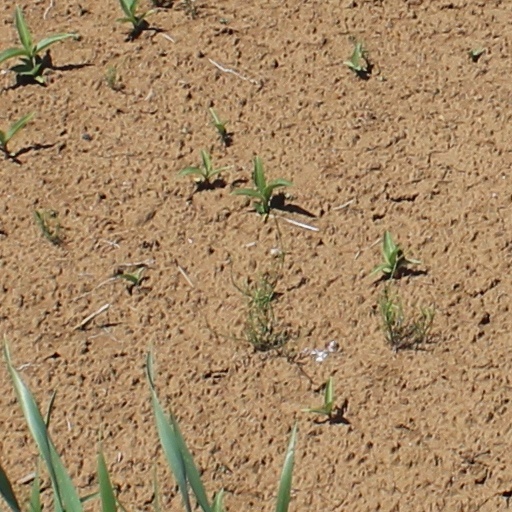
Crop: wheat